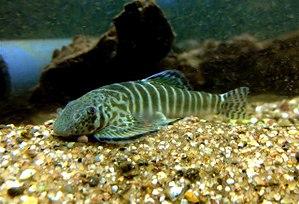
Pseudogastromyzon est un genre de poissons téléostéens de la famille des Gastromyzontidae et de l'ordre des Cypriniformes.